Frank Seno

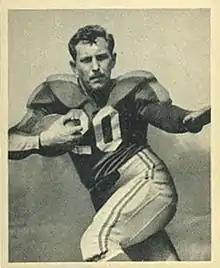
Seno on a 1948 Bowman football card

Frank Seno (February 15, 1921 – March 31, 1974) was an American professional football running back and defensive back in the National Football League (NFL) for the Washington Redskins, Chicago Cardinals, and Boston Yanks. He attended George Washington University.